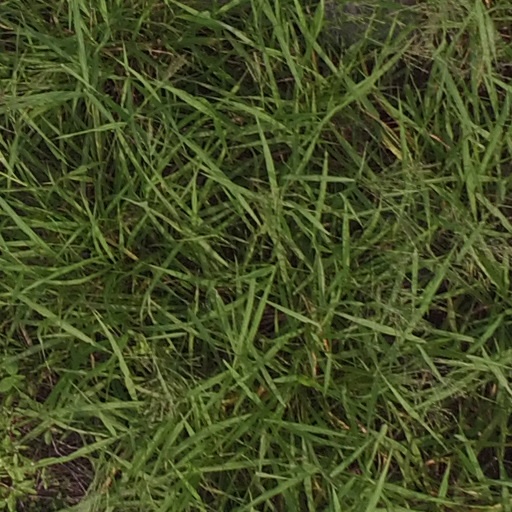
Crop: maize; corn